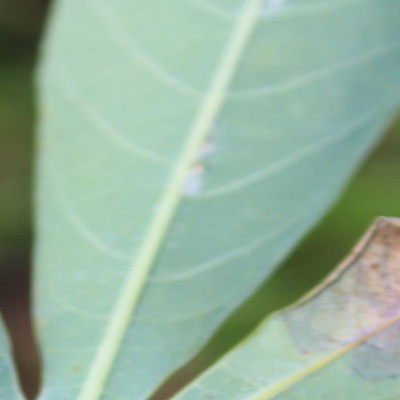
Crop: Cassava
Condition: bacterial blight